Harold F. Cherniss

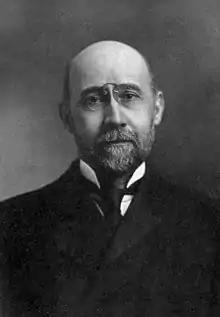
Professor Paul Shorey (here, circa 1909) taught Cherniss that Plato's philosophy remained consistent through all the dialogues.

In July, 1945, when the world's first atomic bomb was exploded in the Trinity Test, Oppenheimer was famously supposed to have quoted a saying from the Bhagavad-Gita: "Now I am become death, the destroyer of worlds." Oppenheimer had studied Sanskrit at Berkeley and it was Cherniss who introduced Oppenheimer to his Sanskrit teacher, Arthur W. Ryder. Oppenheimer later claimed to have said those words but there is no contemporary evidence. In 1945, after Hiroshima and Nagasaki when Oppenheimer had become one of the world's most famous scientists, Cherniss saw him at Berkeley.